Supper at Emmaus (Veronese)

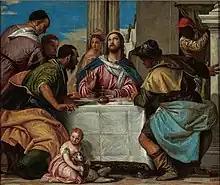
Veronese's much smaller "Supper at Emmaus", painted c. 1565–1570, and held by the Museum Boijmans Van Beuningen

Later in life, Veronese painted another "Supper at Emmaus", one much smaller. This later painting portrays only three peripheral adults in addition to the four protagonists, plus a young girl on the floor holding a dog.